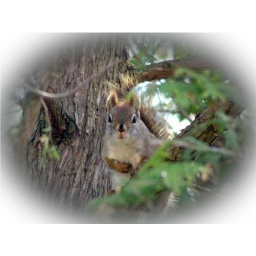
Cute red squirrel photo made with a feathered vignette effect in Photoshop